Newhall Street

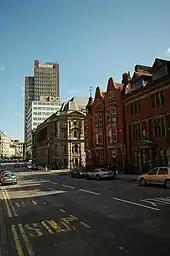
The view along Newhall Street towards Colmore Row and Bennetts Hill, seen in 2009. The tall building at the top of the street, National Westminster House has since been demolished.

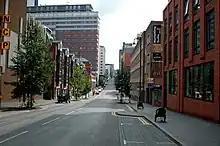
The view south along Newhall Street from the Jewellery Quarter.

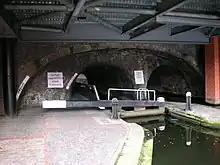
Lock number 9 underneath the double-arched Newhall Street bridge.

Newhall Street is a street located in Birmingham, England.